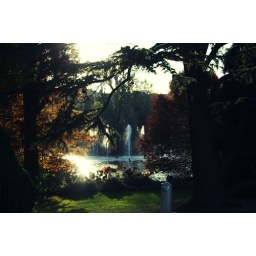
If we all lived in tree houses this would be our windows.